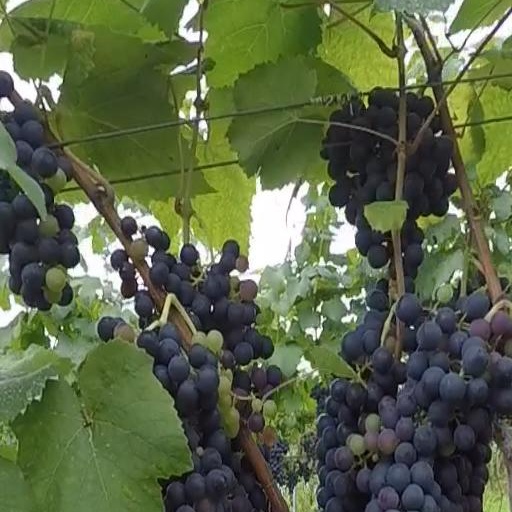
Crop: grape